TND (TV station)

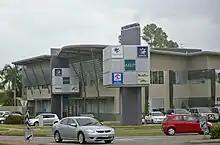
Station office in Fannie Bay

TND is a television station in Darwin, Northern Territory. The station, launched in 1998 as "Seven Darwin" and broadcasting across Darwin, Palmerston and surrounding areas, is owned by Seven West Media. Its main competitor is the Nine Network's owned-and-operated station, NTD.